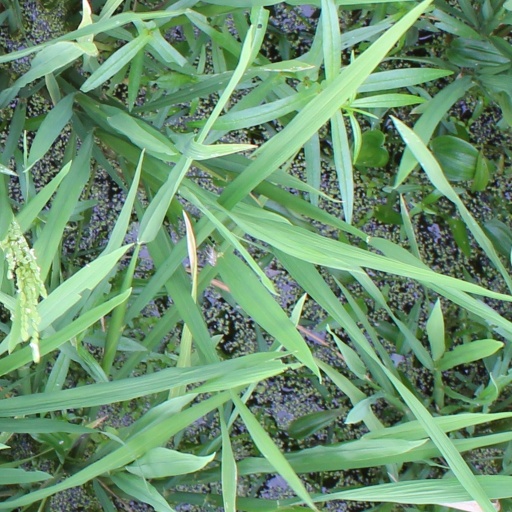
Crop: rice